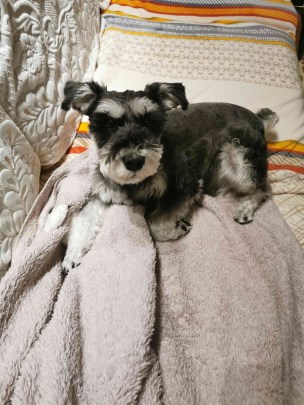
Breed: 2342-n000102-miniature_schnauzer